Baden-Powell International House

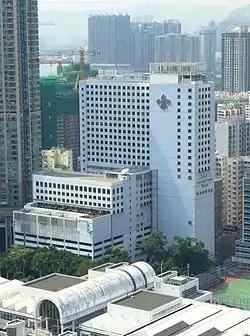
BPIH

The B P International, more formally known as Baden-Powell International House, is a 25-storey three star hotel and conference centre in the Tsim Sha Tsui neighbourhood on the Kowloon Peninsula, Hong Kong. Run by The Scout Association of Hong Kong, which hold offices there, it shows limited Scouting presence. The formal address is 8 Austin Road.